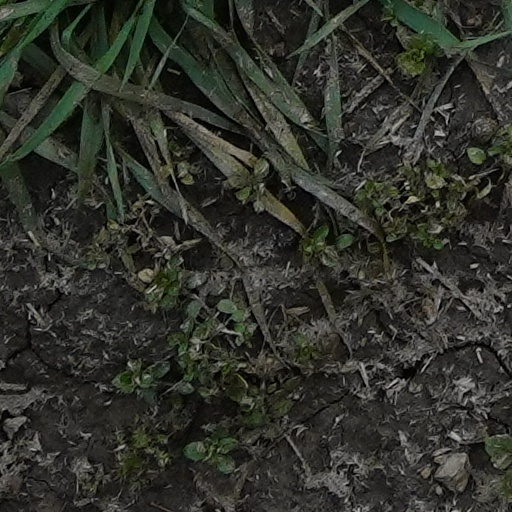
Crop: wheat